Hum Tum Aur Woh (1971 film)

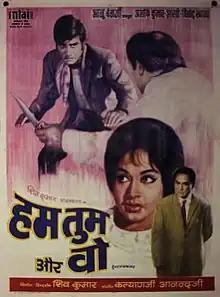

Hum Tum Aur Woh is a 1971 Bollywood drama film directed by Shiv Kumar. The film stars Vinod Khanna, Bharathi and Aruna Irani.